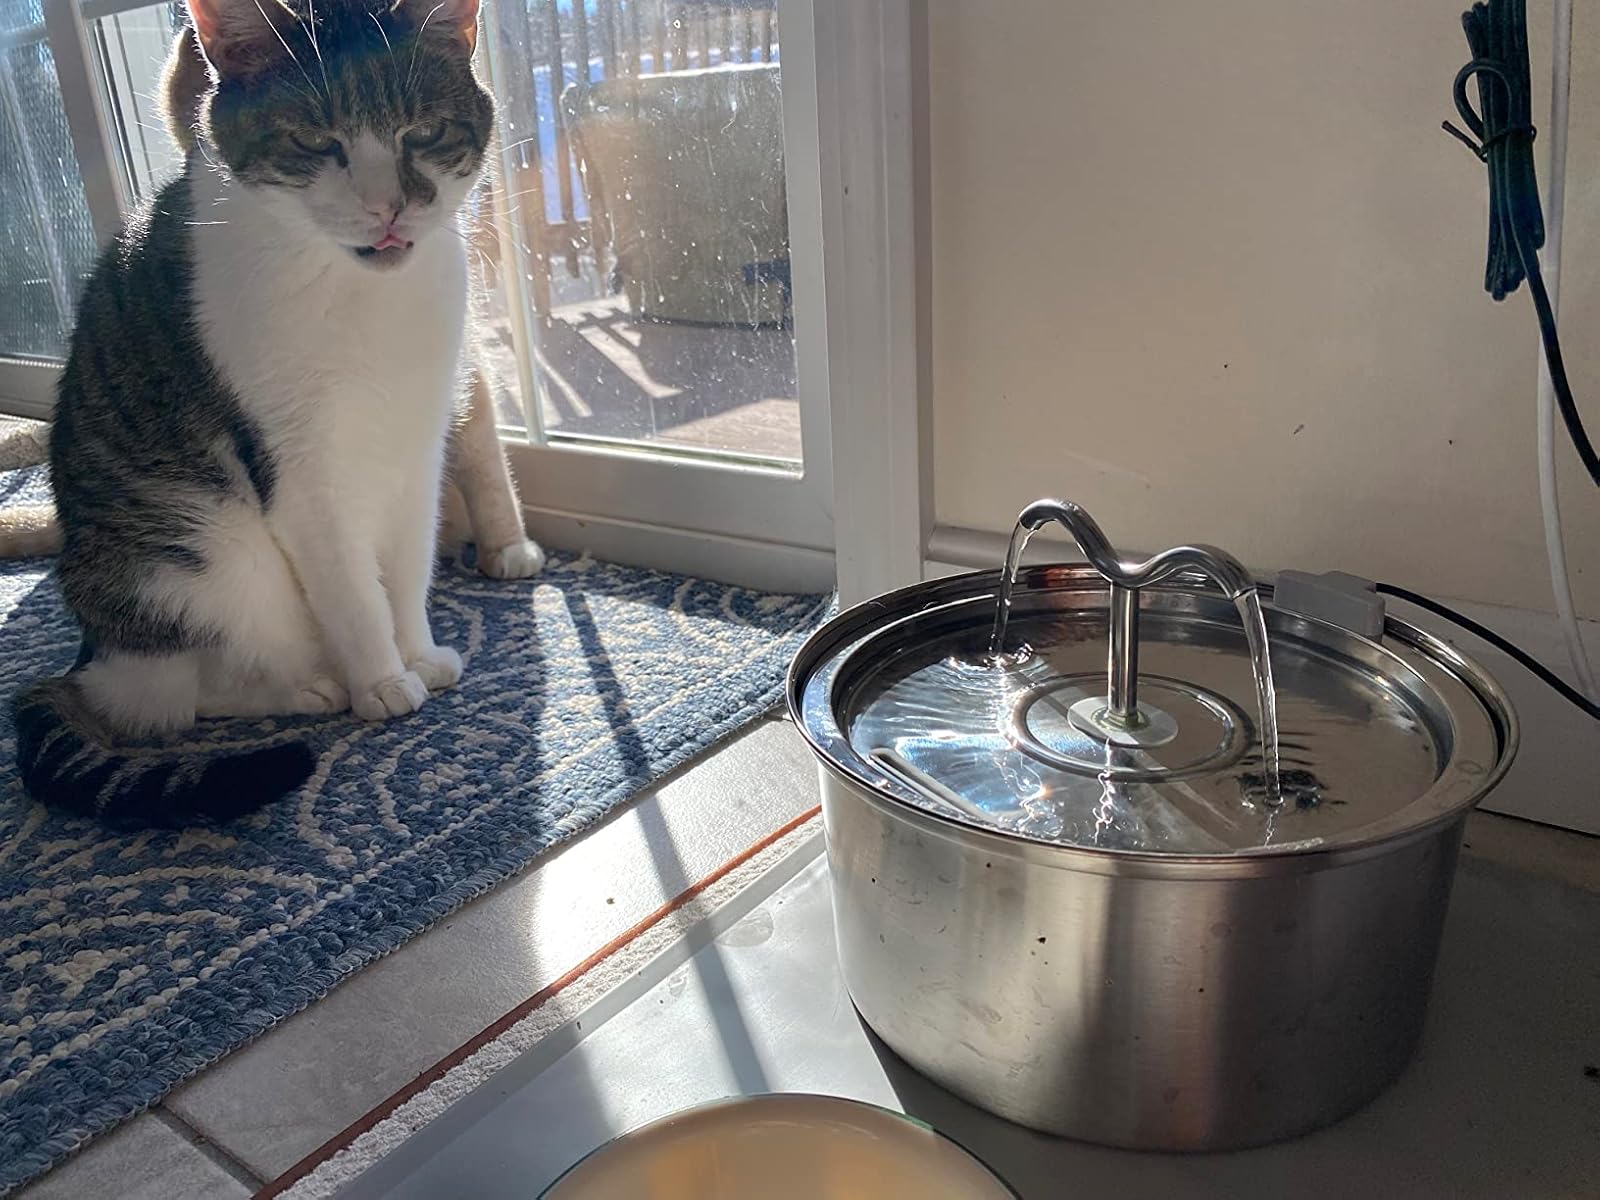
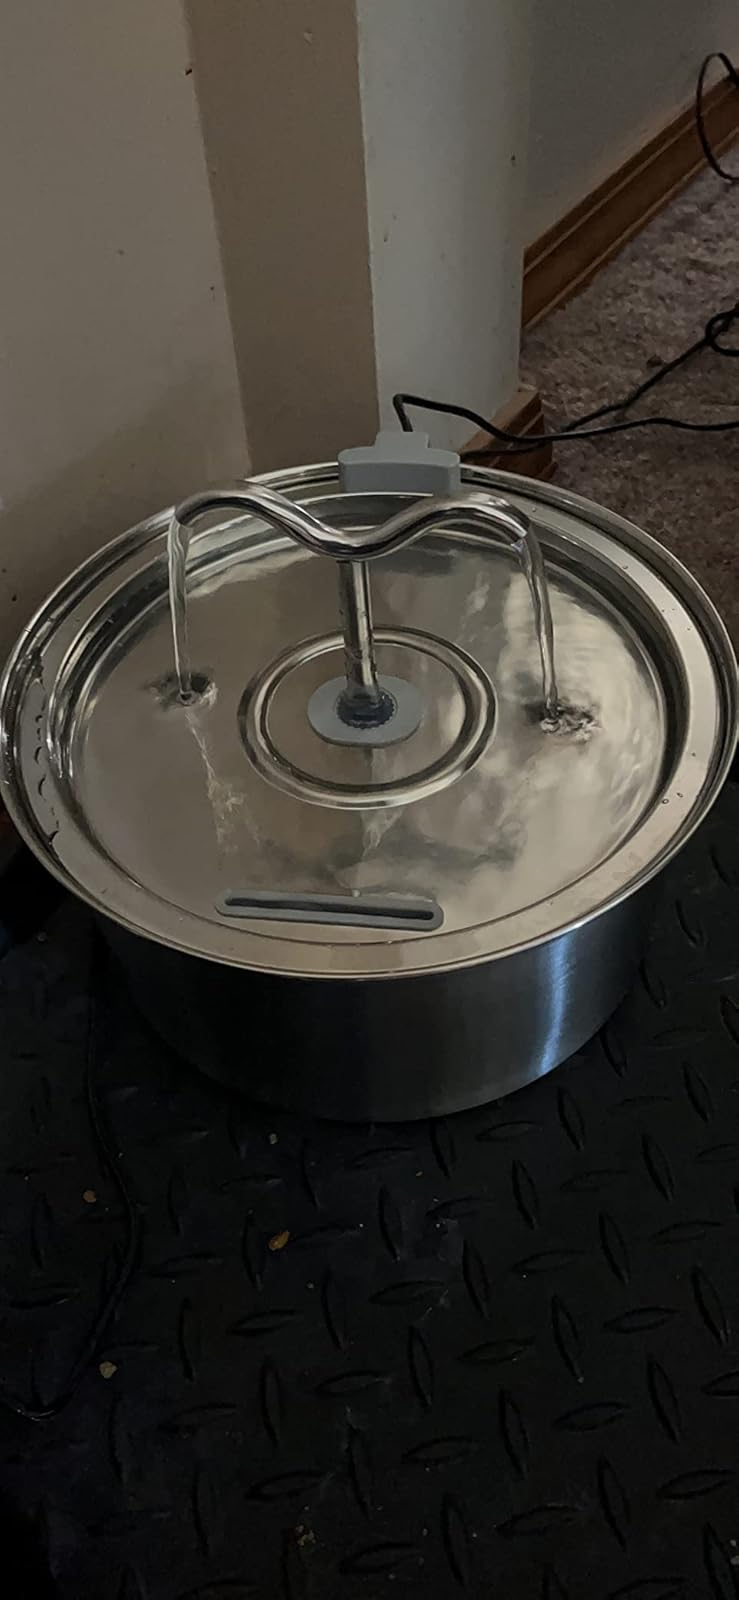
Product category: items_bowl
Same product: yes